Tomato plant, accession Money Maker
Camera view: tilt-top (135 deg); turntable rotation: 180 degrees
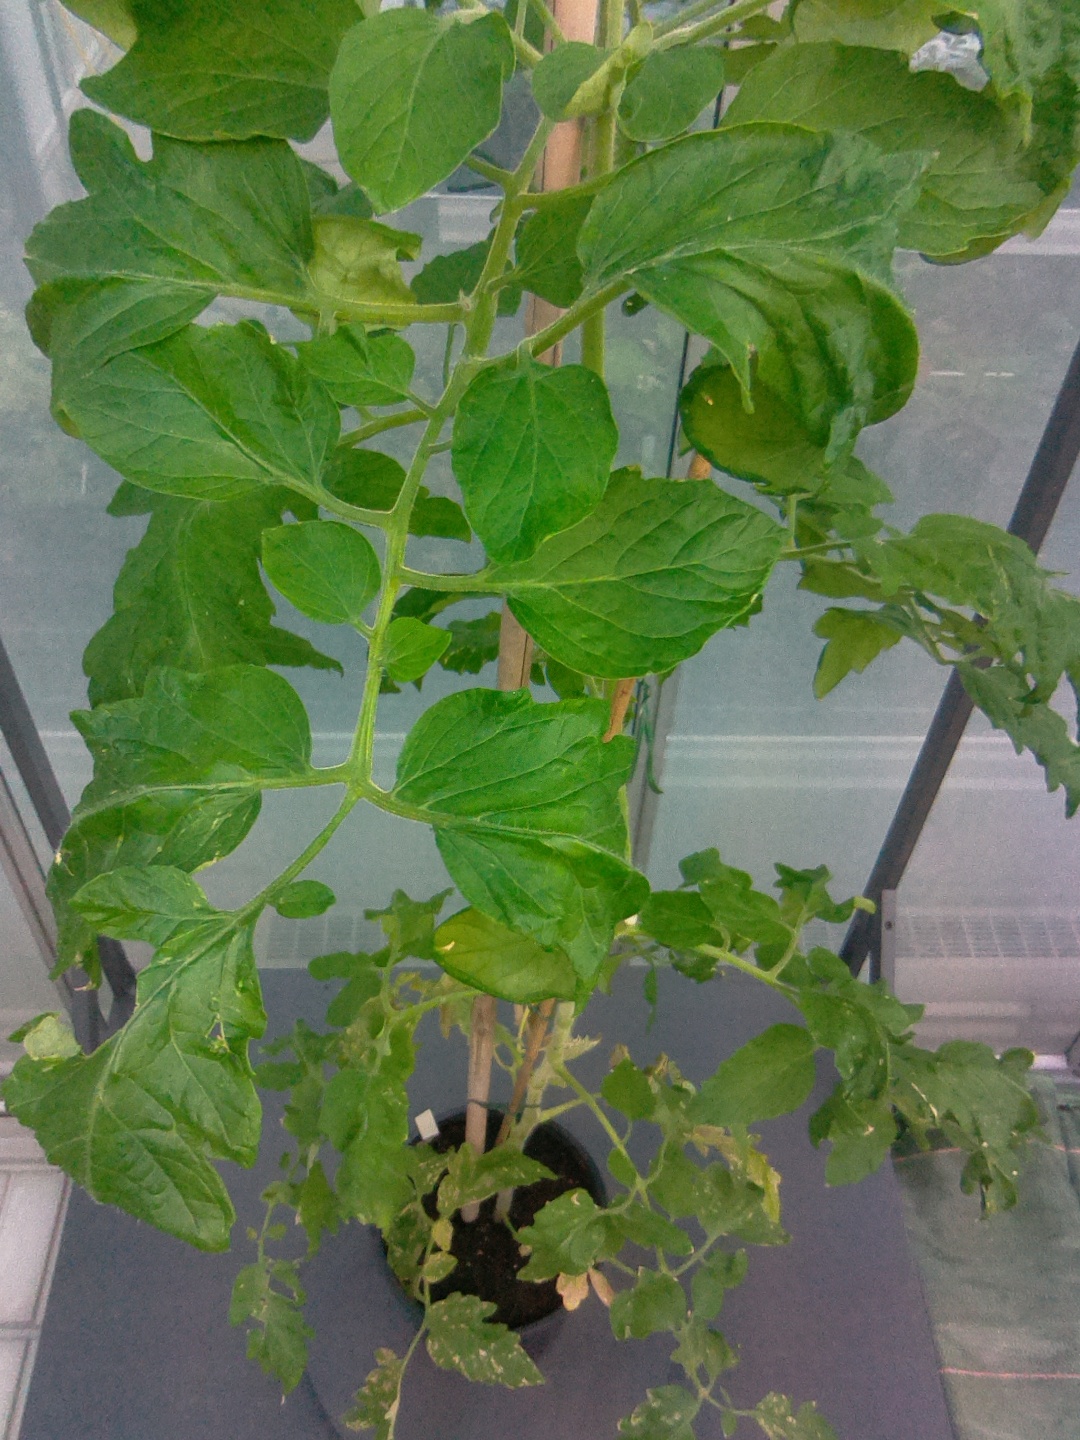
BBCH growth stage 72: 20%-30% of final fruit size